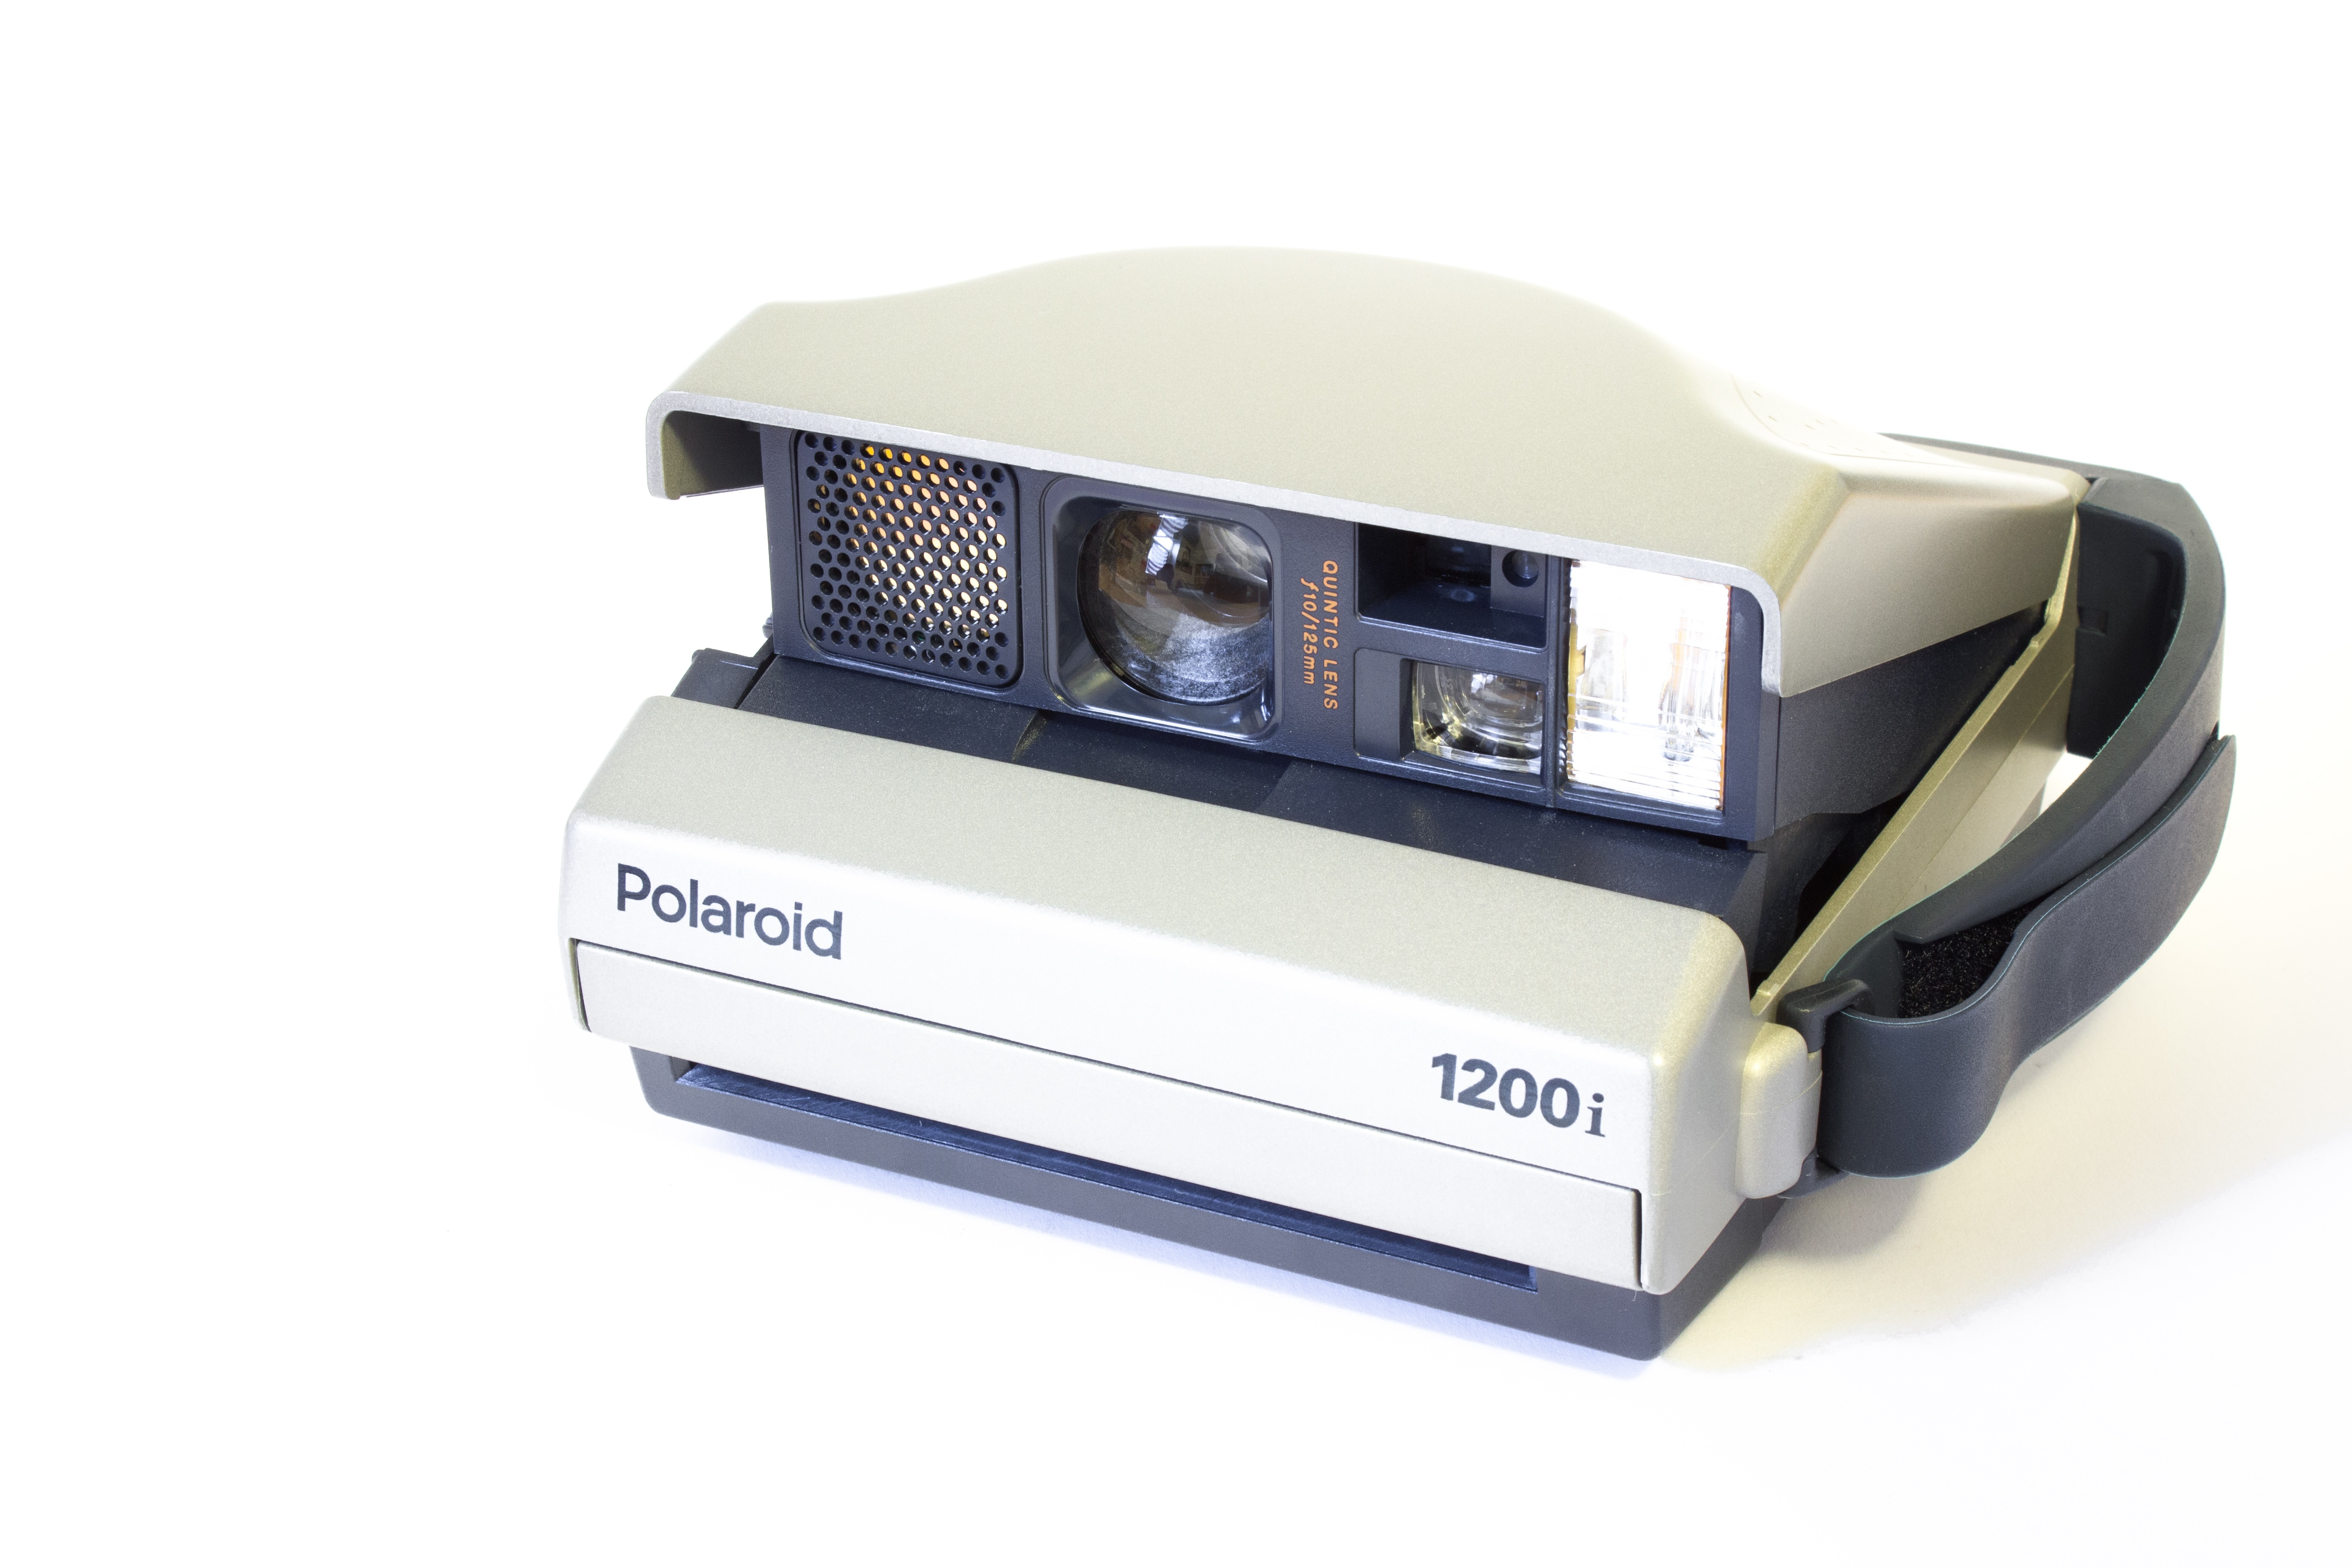
creative, technology, camera, photography, vintage, photographer, retro, old, urban, photo, analog, nostalgia, fashion, polaroid, hipster, product, recording, focus, design, silver, photograph, media, style, image, instant, multimedia, elegance, hip, retro look, instant camera, right away, cameras optics, spectra